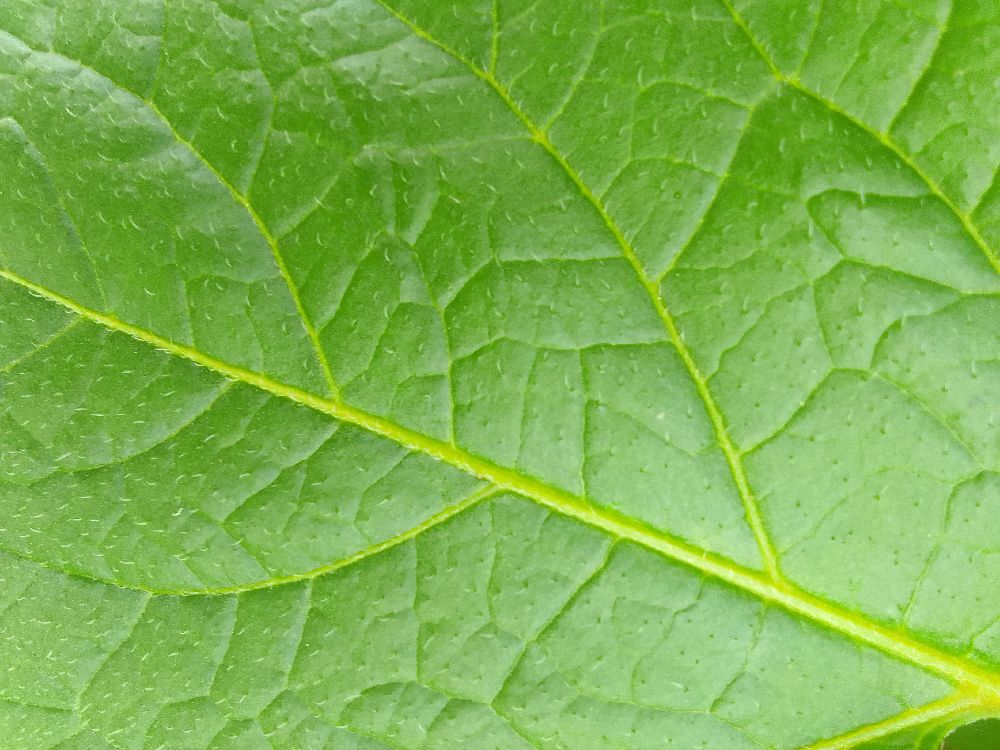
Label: Healthy